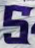
Number: 5